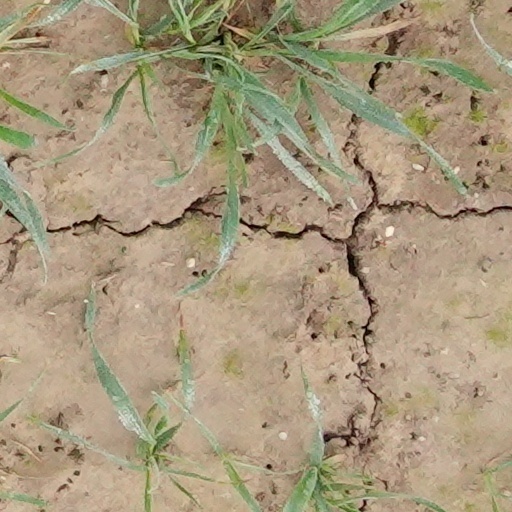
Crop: wheat